Marshall Heights (Washington, D.C.)

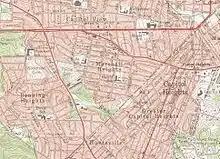
A street and landmark map of Marshall Heights in 1965.

In the late 1940s, Marshall Heights still lacked most modern infrastructure. Nearly all residents used backyard bucket toilet, and paid a "night soil" service to remove the excrement once a month. Roads were few and generally unpaved, and the few dirt roads that existed were in extremely poor condition. Residents found it difficult just to get in or out of the neighborhood.